Natalia Guitler

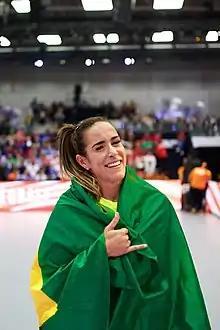
Guitler in 2019

Guitler was born in Rio de Janeiro, Brazil. Her family is originally from Argentina, from where her parents emigrated in 1980. She is the fourth daughter of Leonor Rosa Maman and Cesar Alberto Guitler. She has three older brothers, Gaston, Felipe and Lucas. Growing up in a condominium with access to football and tennis courts, she was introduced to sports at a young age by her family, particularly her brothers and father. She began playing football and tennis as a child, showing early talent in both.